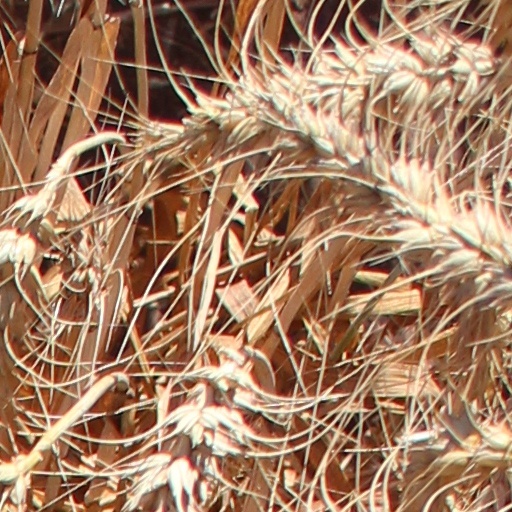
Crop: wheat